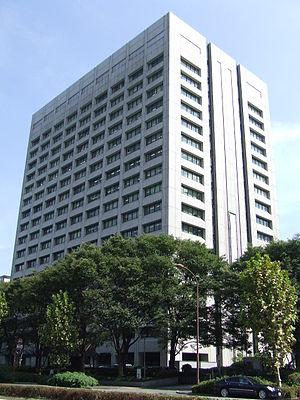
Kasumigaseki est un quartier administratif de l'arrondissement spécial de Chiyoda à Tokyo. Son code postal de référence est 100-0013.